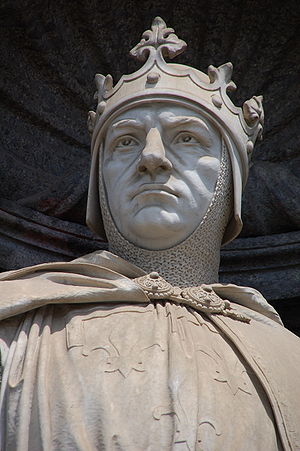
Karl 1. af Sicilien
Karl 1. af Sicilien var konge af Sicilien, Neapel, Jerusalem og greve af Provence. Gift i 1246 med Béatrice af Provence og i 1268 med Marguerite af Bourgogne.